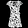
Label: Dress